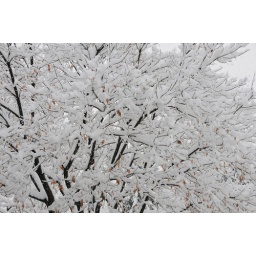
Snow in a tree outside our house